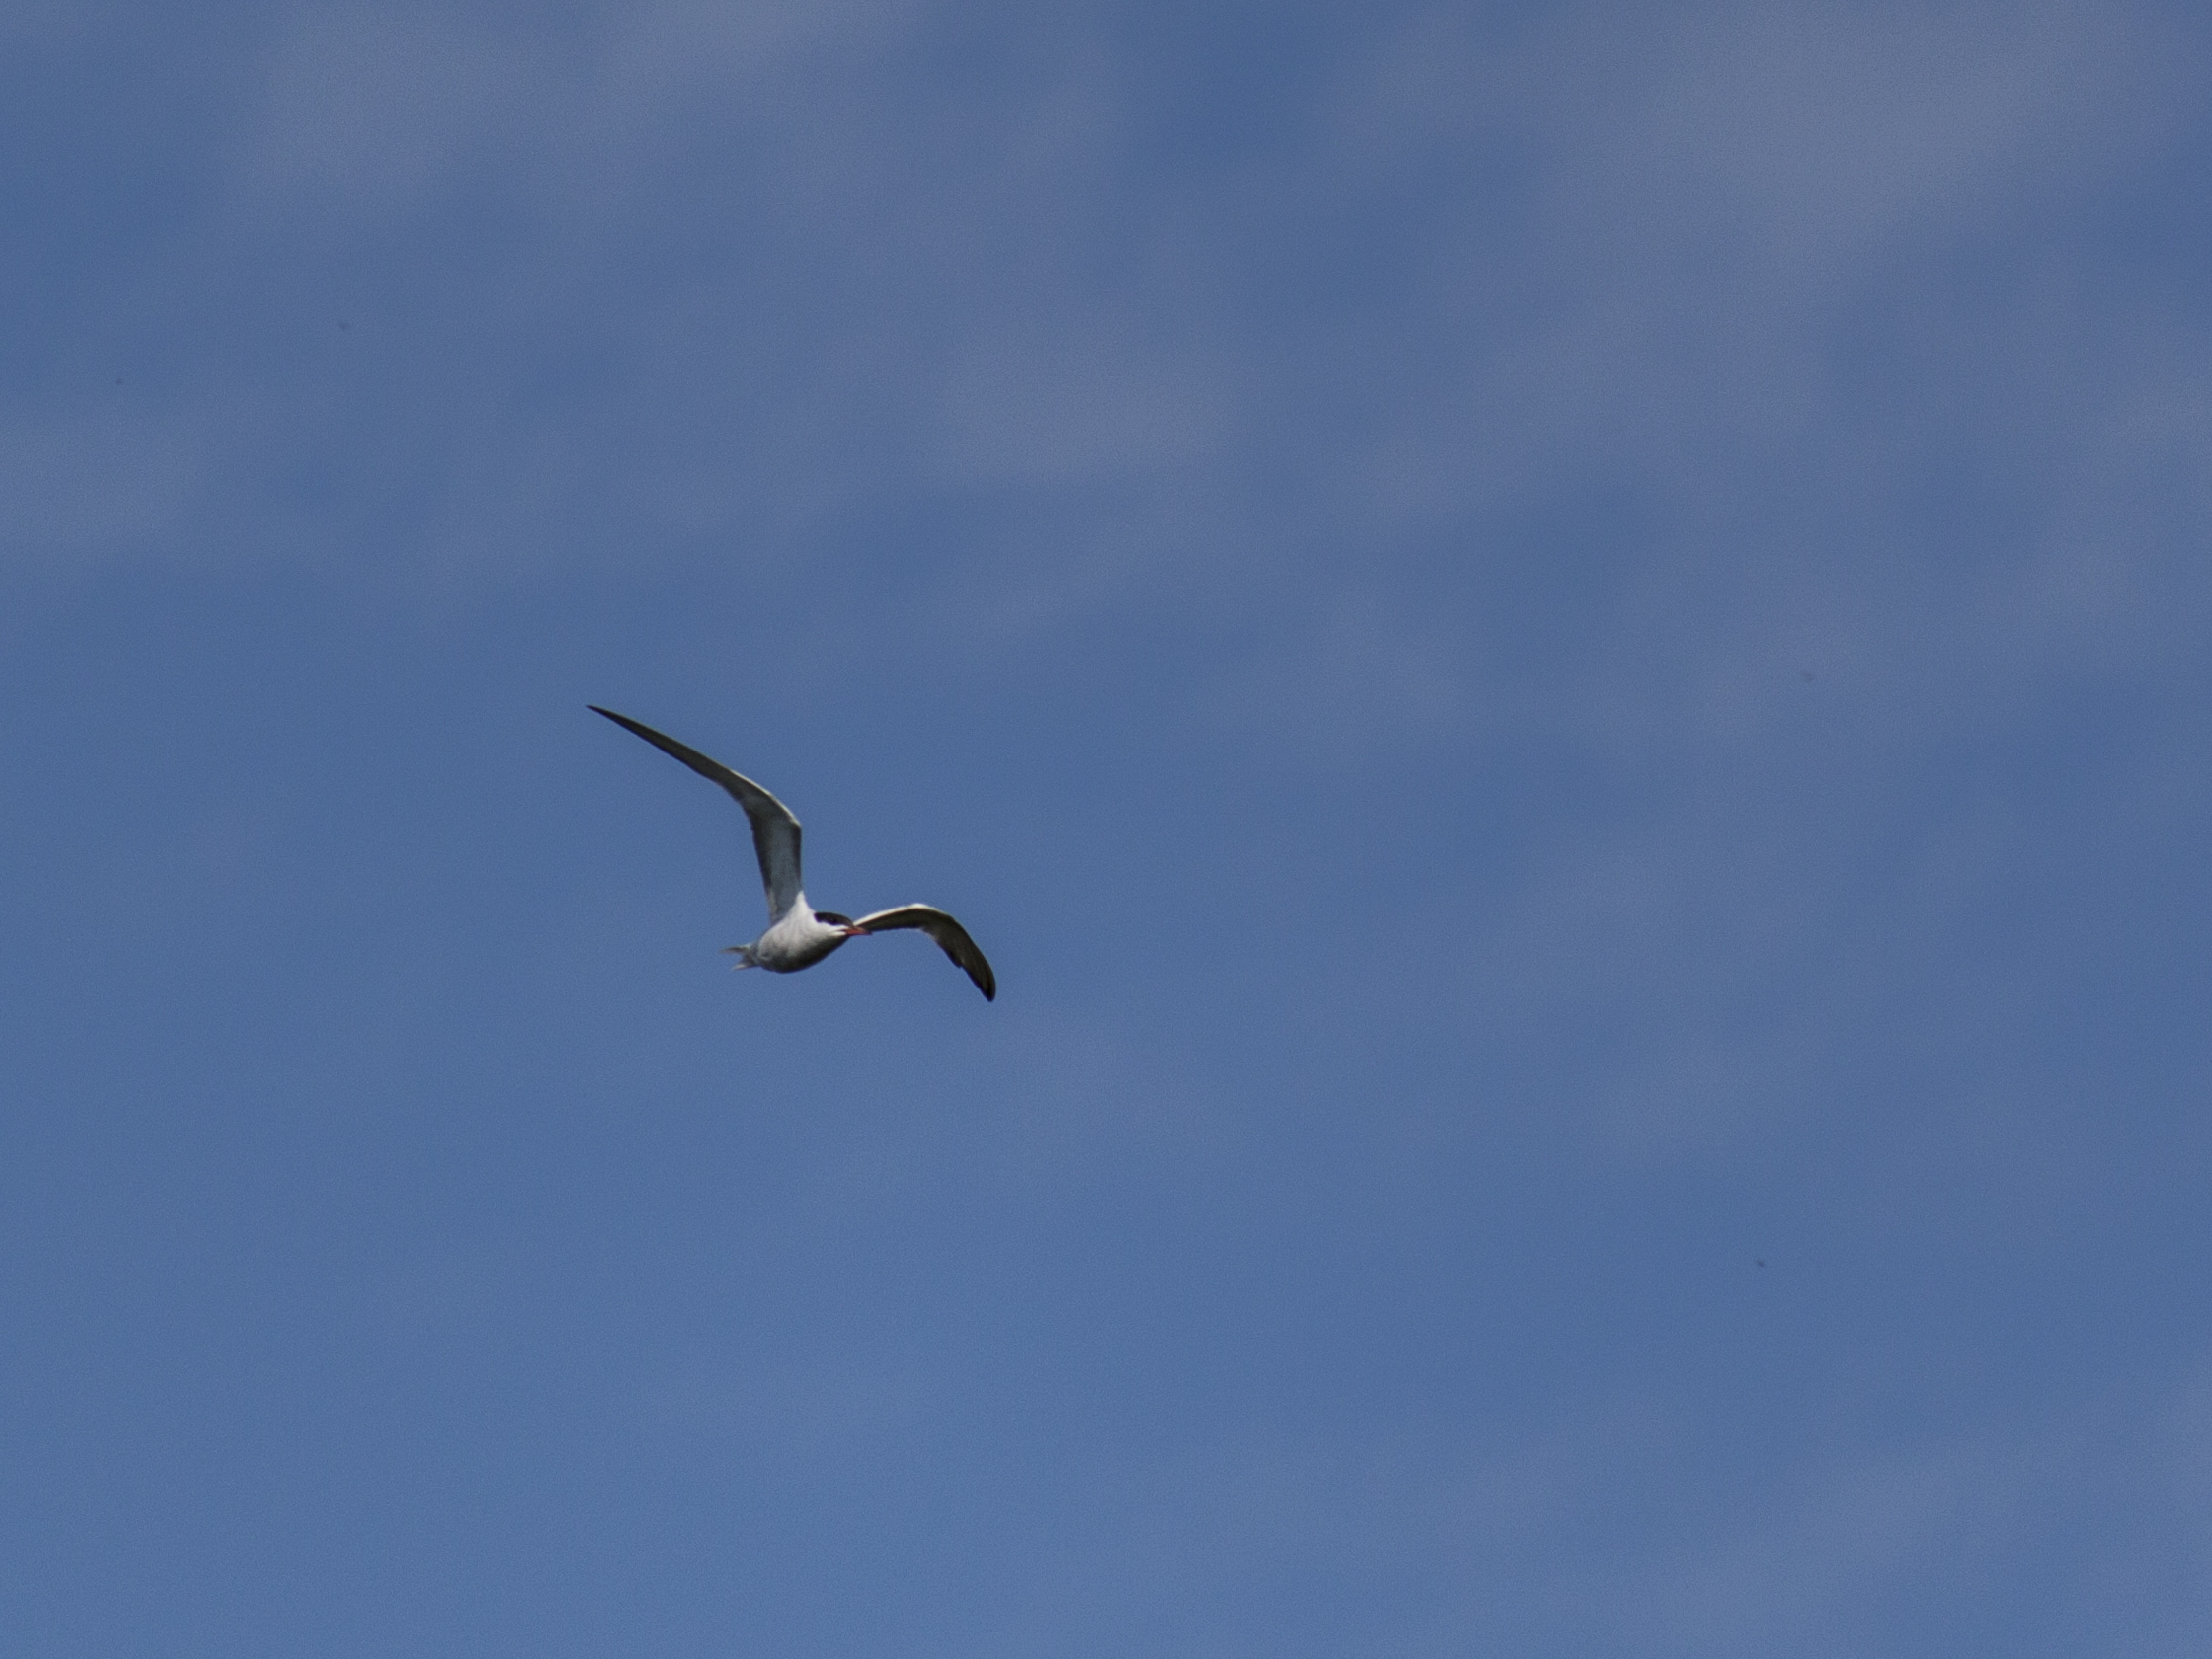
bird, wing, sky, seabird, gull, flight, uk, birds, vertebrate, inflight, peterborough, charadriiformes